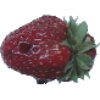
Label: Strawberry Wedge 1